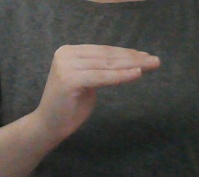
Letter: haa